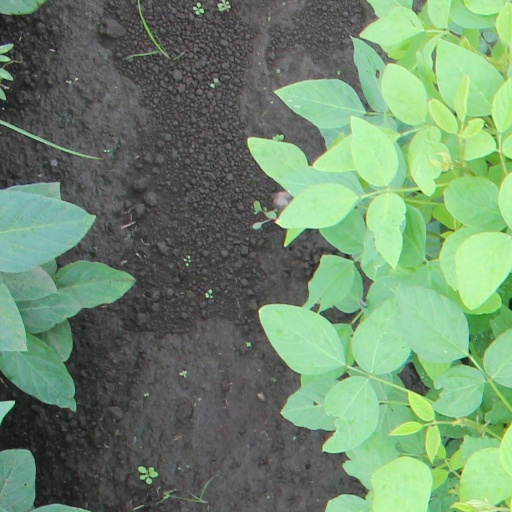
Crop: soybean